Dendritic spine

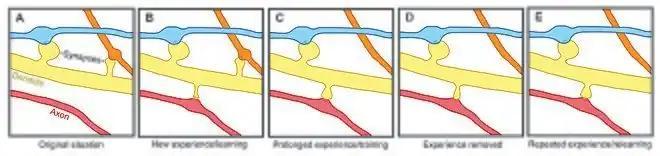
Experience-dependent spine formation and elimination

Spine plasticity is implicated in motivation, learning, and memory. In particular, long-term memory is mediated in part by the growth of new dendritic spines (or the enlargement of pre-existing spines) to reinforce a particular neural pathway. Because dendritic spines are plastic structures whose lifespan is influenced by input activity, spine dynamics may play an important role in the maintenance of memory over a lifetime.